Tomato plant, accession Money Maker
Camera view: bottom (45 deg); turntable rotation: 270 degrees
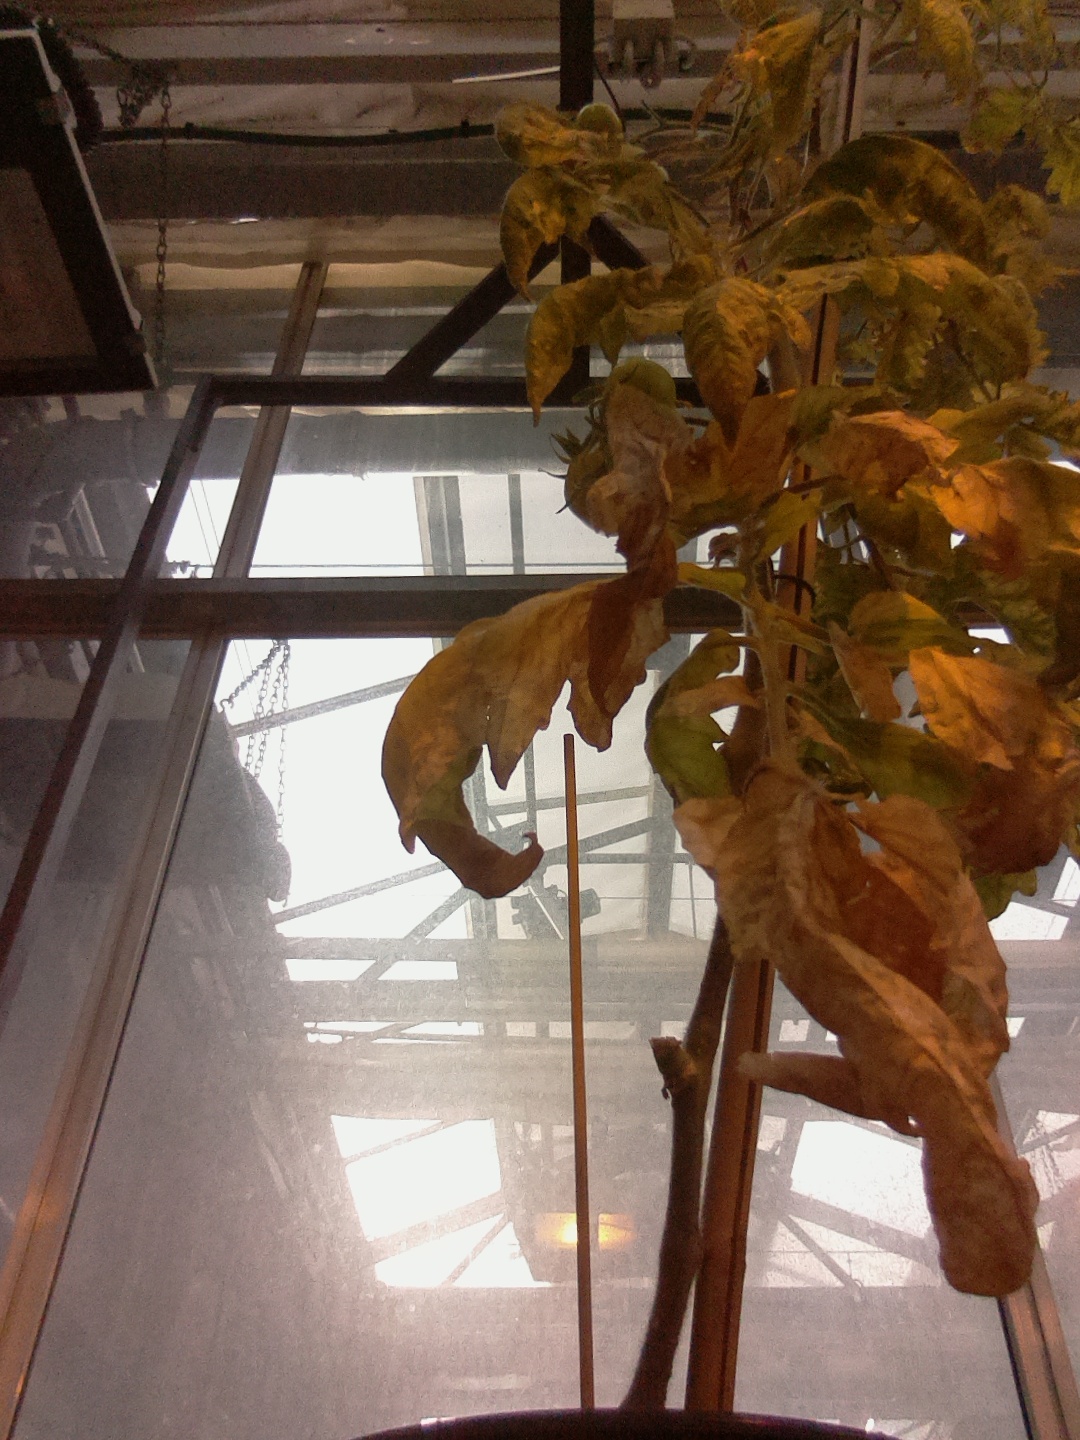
BBCH growth stage 83: 30%-40% of fruits show typical fully ripe color